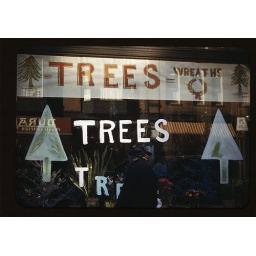
[Christmas trees and wreaths in store window display] (LOC)